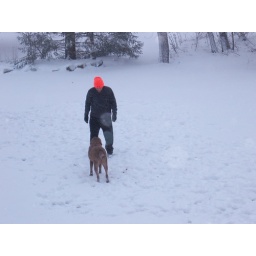
Under Armour orange in a sea of white